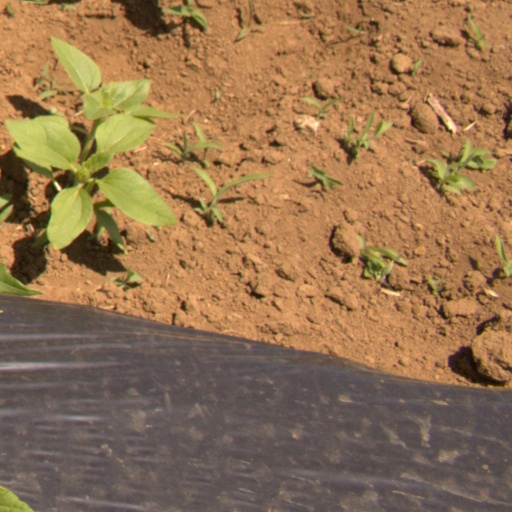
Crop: Jerusalem artichoke